James L. Nagle

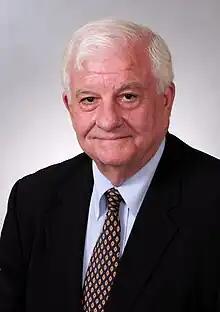
Jim Nagle 2010

James Lee Nagle (August 5, 1937January 19, 2021) was an American architect practicing in Chicago. He was noted for being part of the Chicago Seven that supported a diversity in architectural styles beyond internationalism.